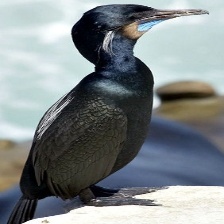
Species: BRANDT CORMARANT
Scientific name: PHALACROCORAX PENICILLATUS